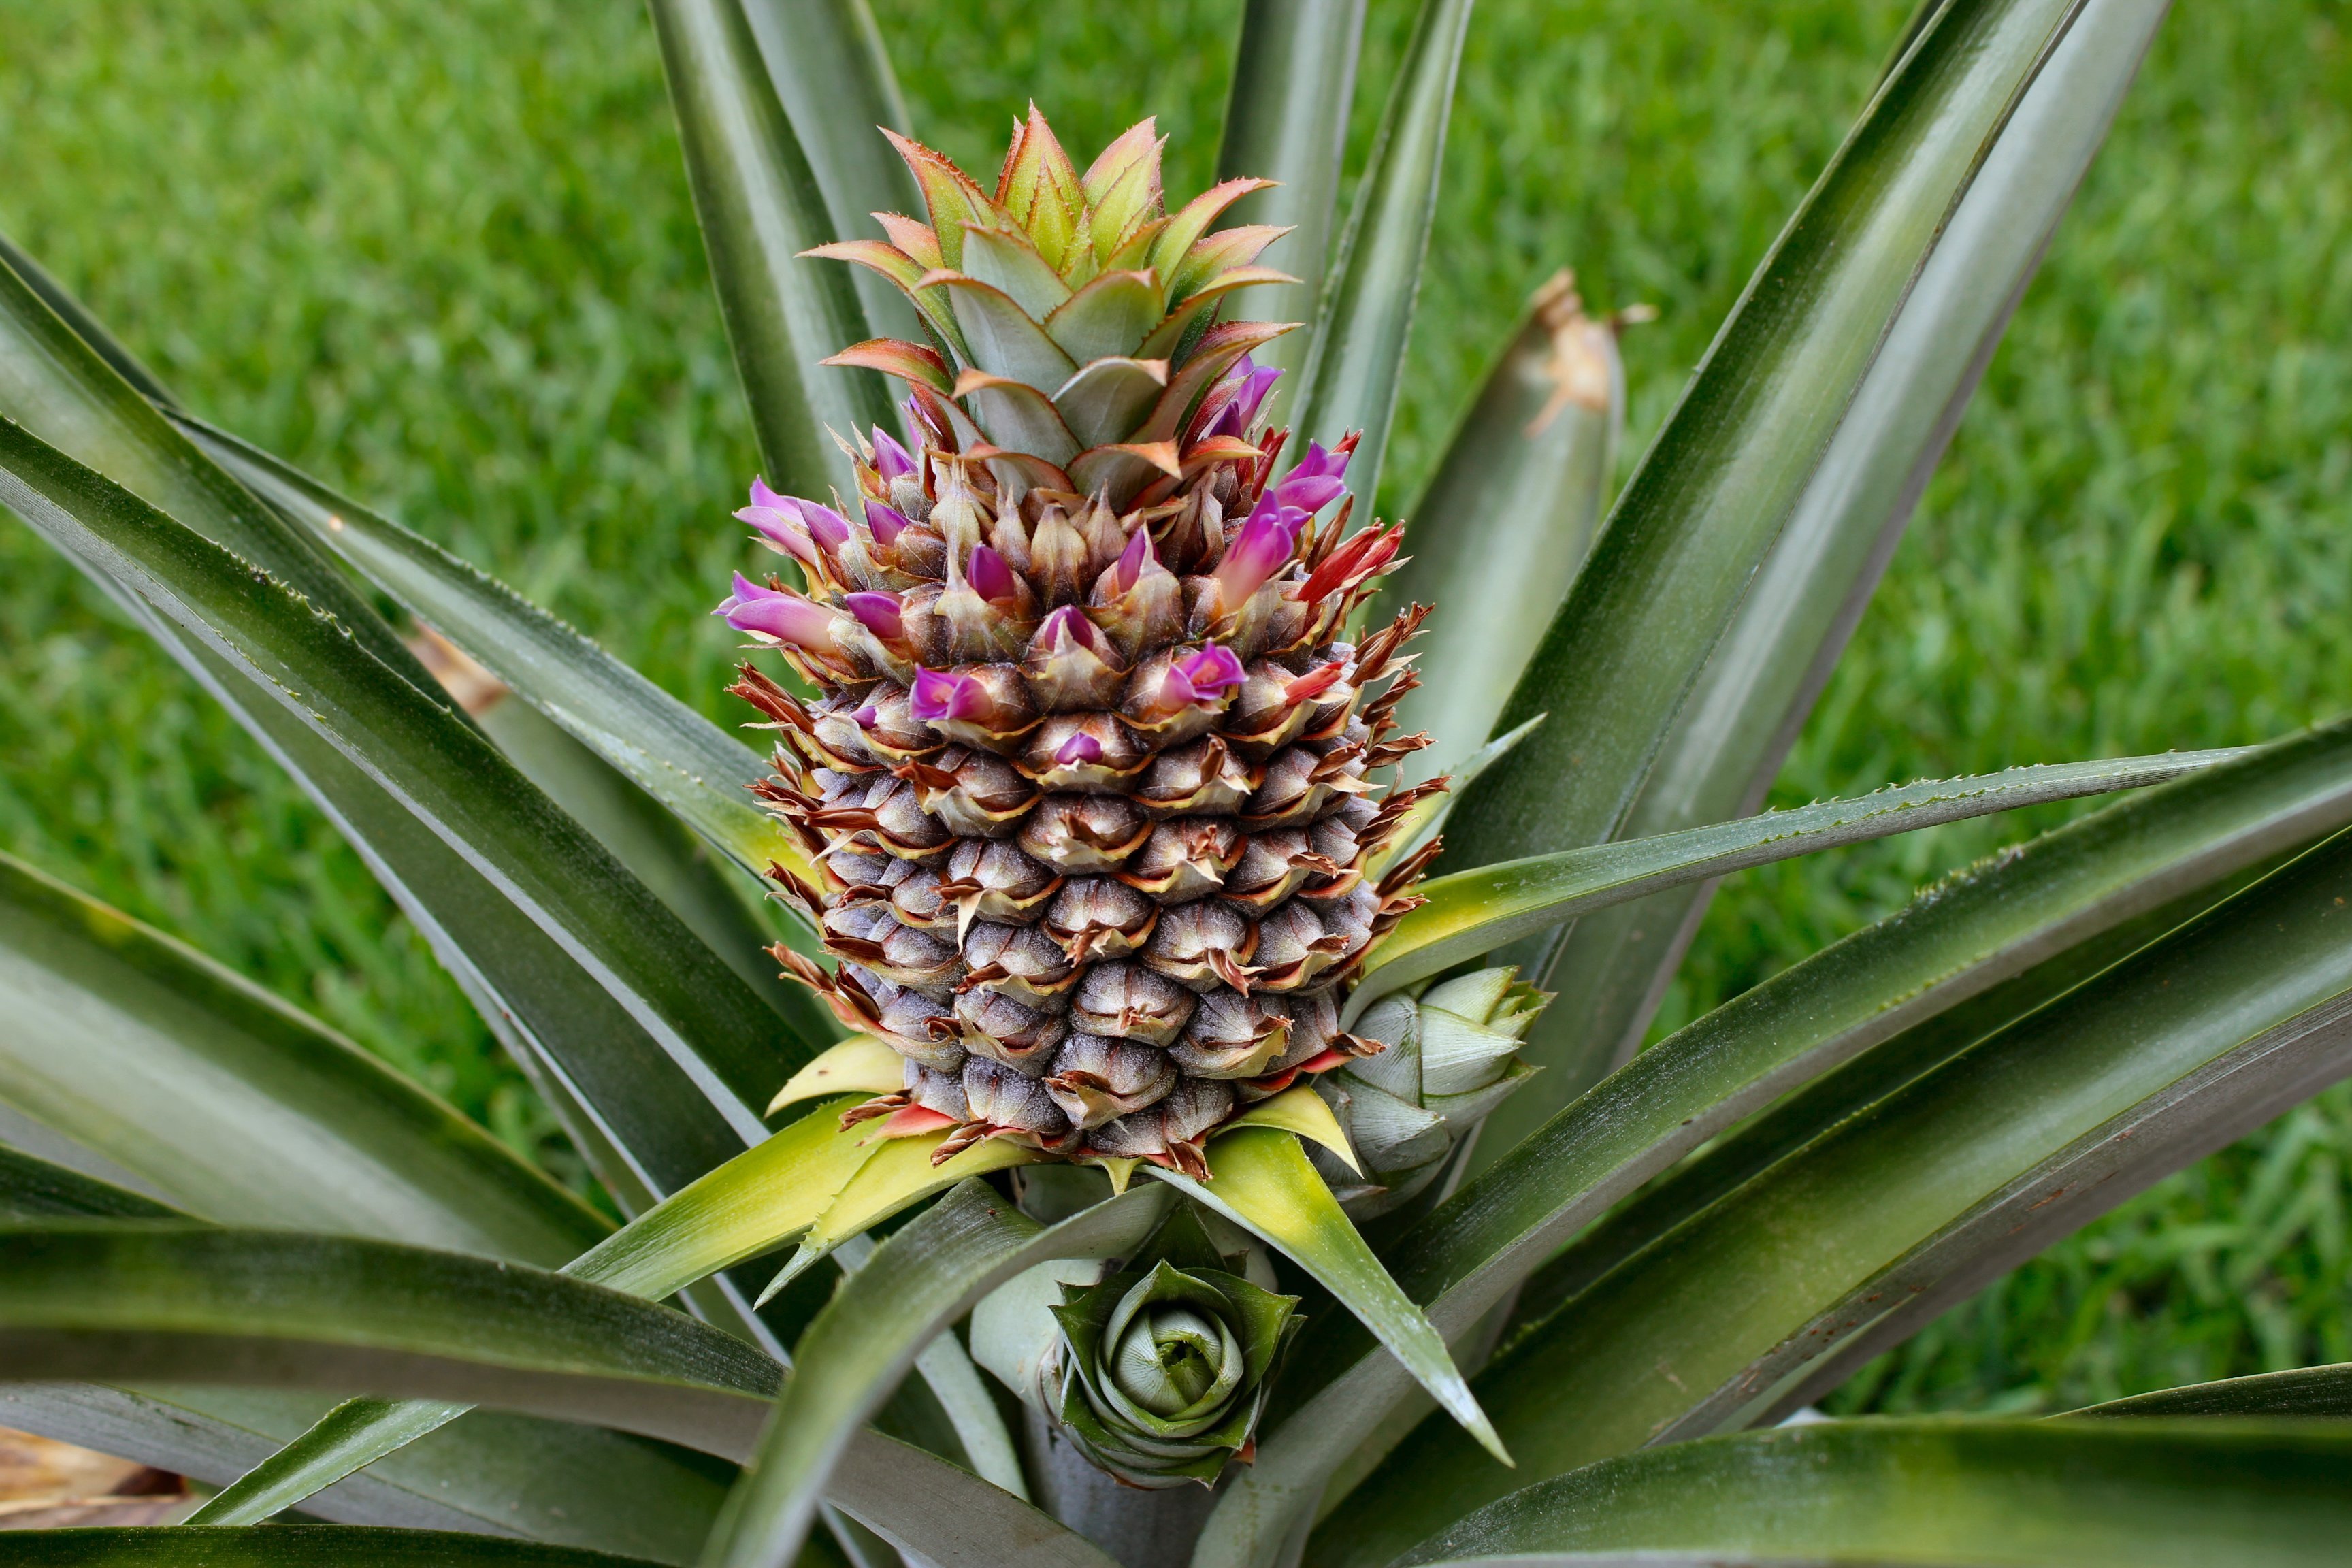
Label: Pineapple